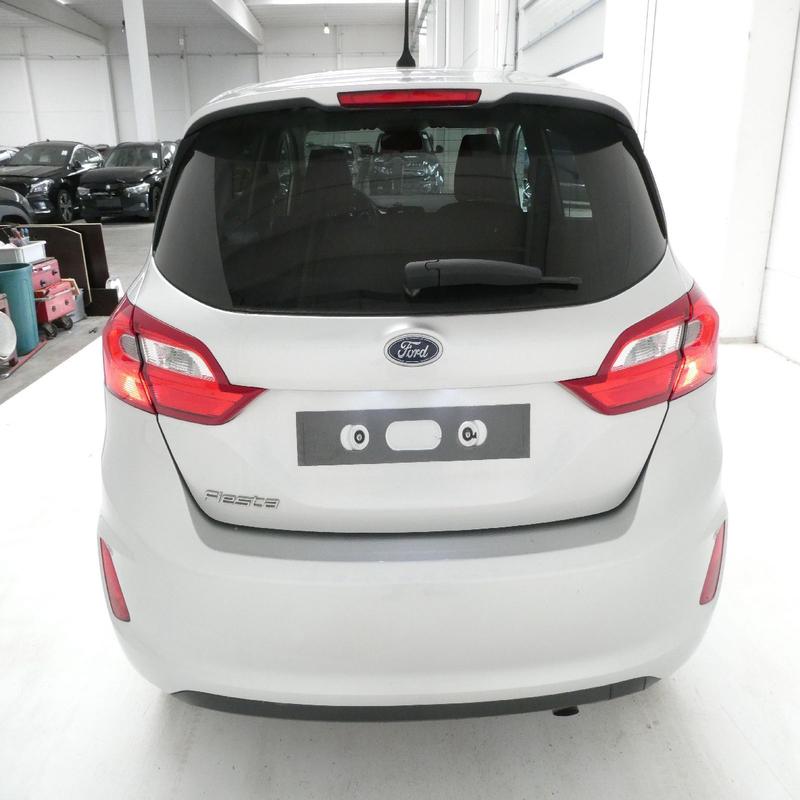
Aucun dommage détecté.
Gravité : aucun